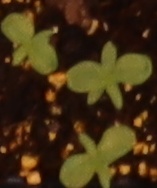
Label: Flax